University of Pikeville

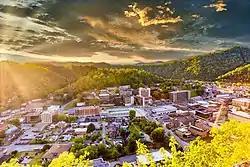
Campus from overlook

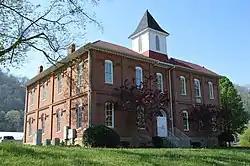
Training-Academy Building

The University of Pikeville is located on a hillside campus, overlooking Downtown Pikeville in Kentucky's Eastern Mountain Coal Fields region.